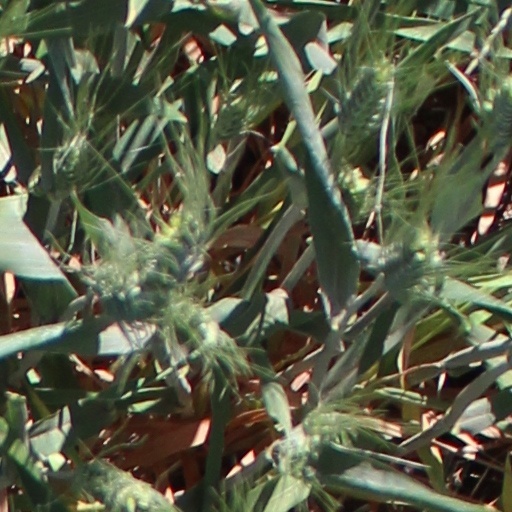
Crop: wheat